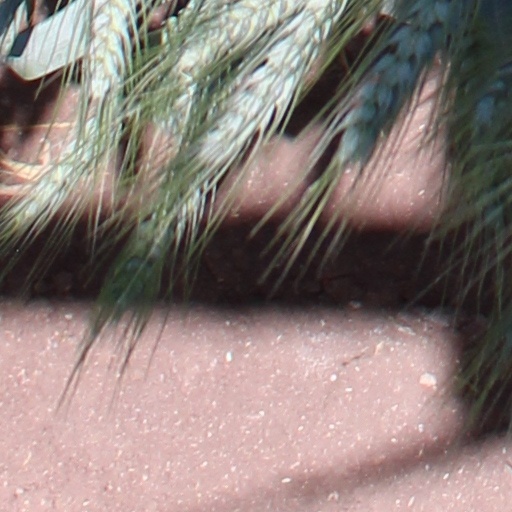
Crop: wheat